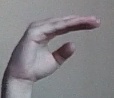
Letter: jeem